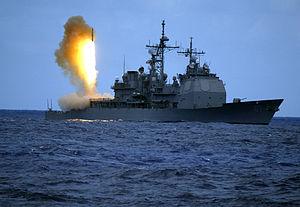
Le RIM-161 Standard Missile 3, conçu par la société américaine Raytheon, complète le système de combat Aegis dans le domaine de la lutte maritime contre les missiles balistiques à courte et moyenne portée. Il est ainsi tiré depuis les navires disposant de l'Aegis, qui peuvent l'utiliser efficacement avec leur radar SPY.
Un missile antibalistique est un missile conçu pour intercepter un missile balistique ou une roquette. Le terme est cependant principalement utilisé pour désigner les systèmes conçus pour contrer des missiles balistiques intercontinentaux.
La défense antimissile est l'ensemble des moyens mis en œuvre pour contrer la menace que représentent les missiles balistiques pour les forces armées sur les théâtres d'opérations et pour les populations sur les territoires nationaux. À son origine pendant la guerre froide, la défense antimissile vise à défendre les territoires américains et soviétiques contre les missiles balistiques intercontinentaux. Son important développement depuis le début du XXIᵉ siècle est la conséquence de la prolifération des missiles balistiques, dans un contexte géopolitique marqué par les conflits au Proche-Orient et au Moyen-Orient, et par la montée des tensions en Asie et même en Europe.